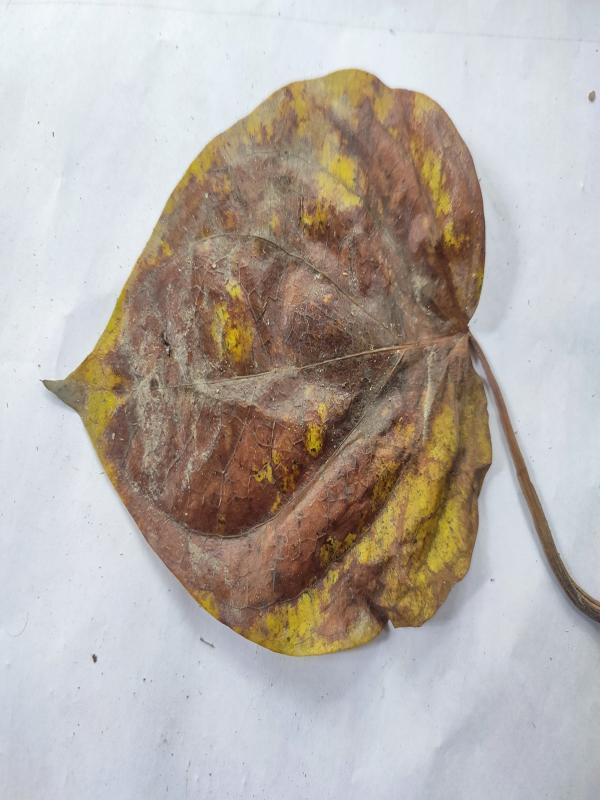
Label: Dried_Leaf